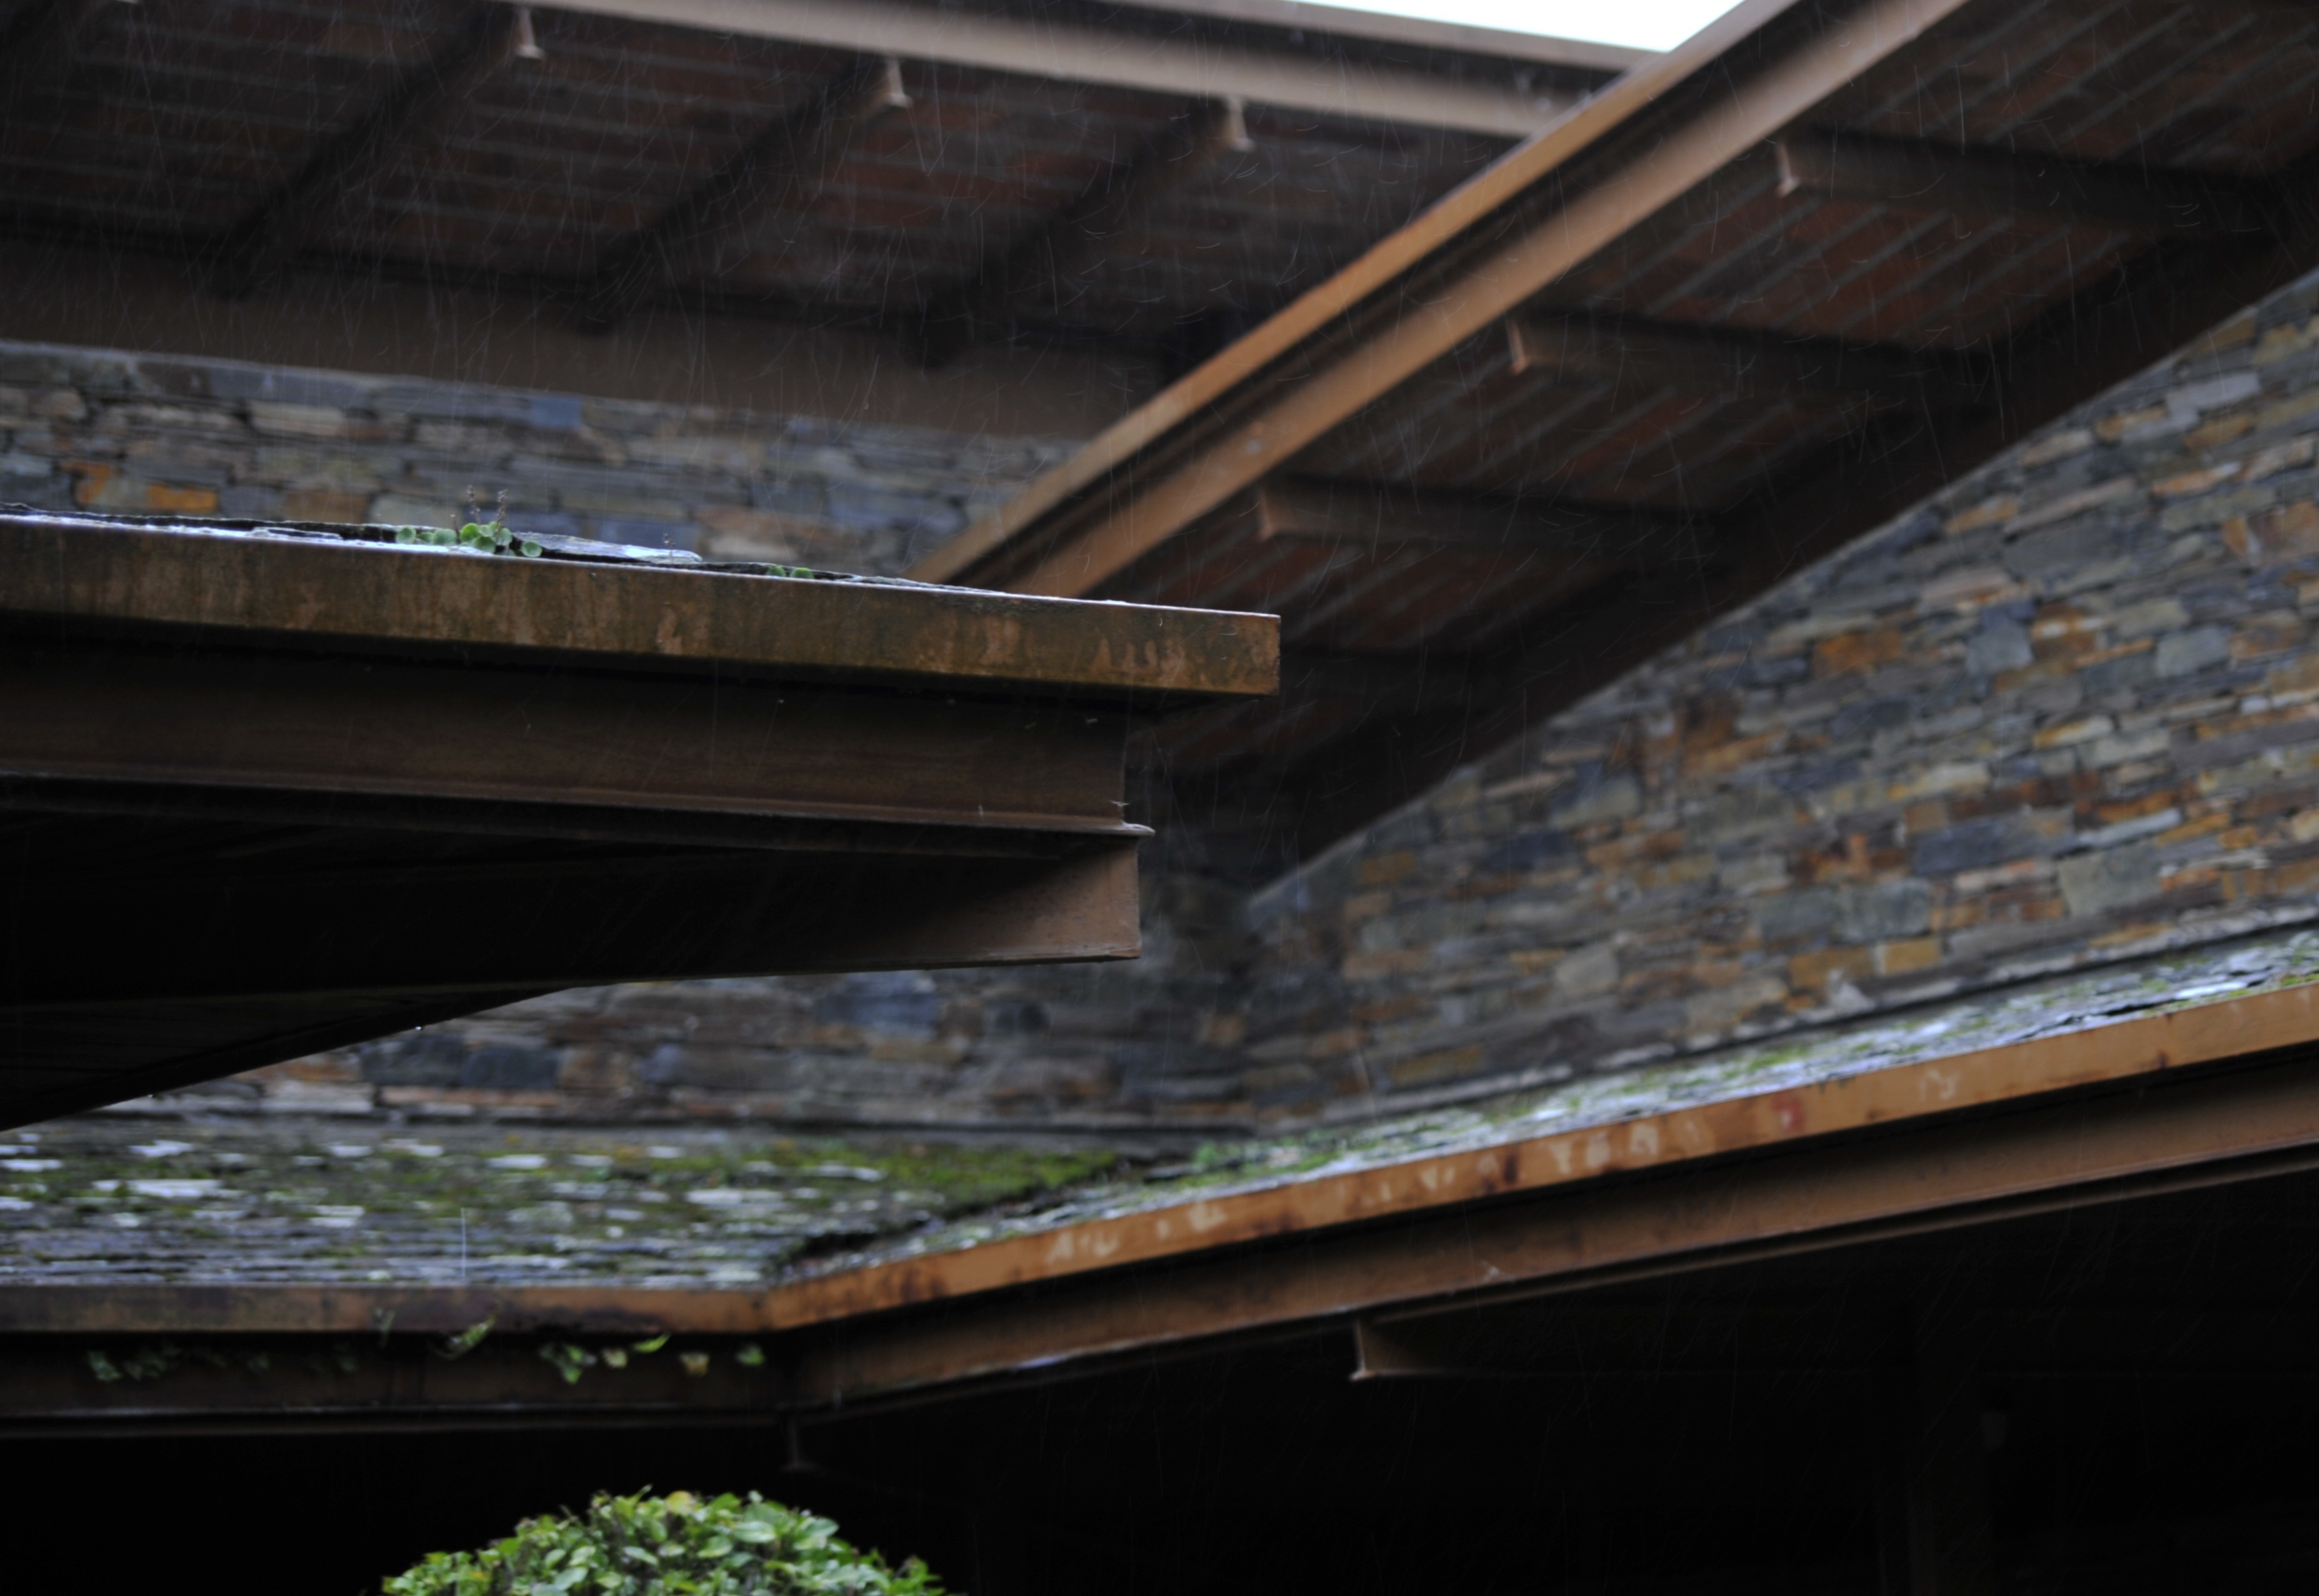
architecture, wood, rain, roof, wall, beam, ceiling, facade, siding, cornice, daylighting, outdoor structure, eave